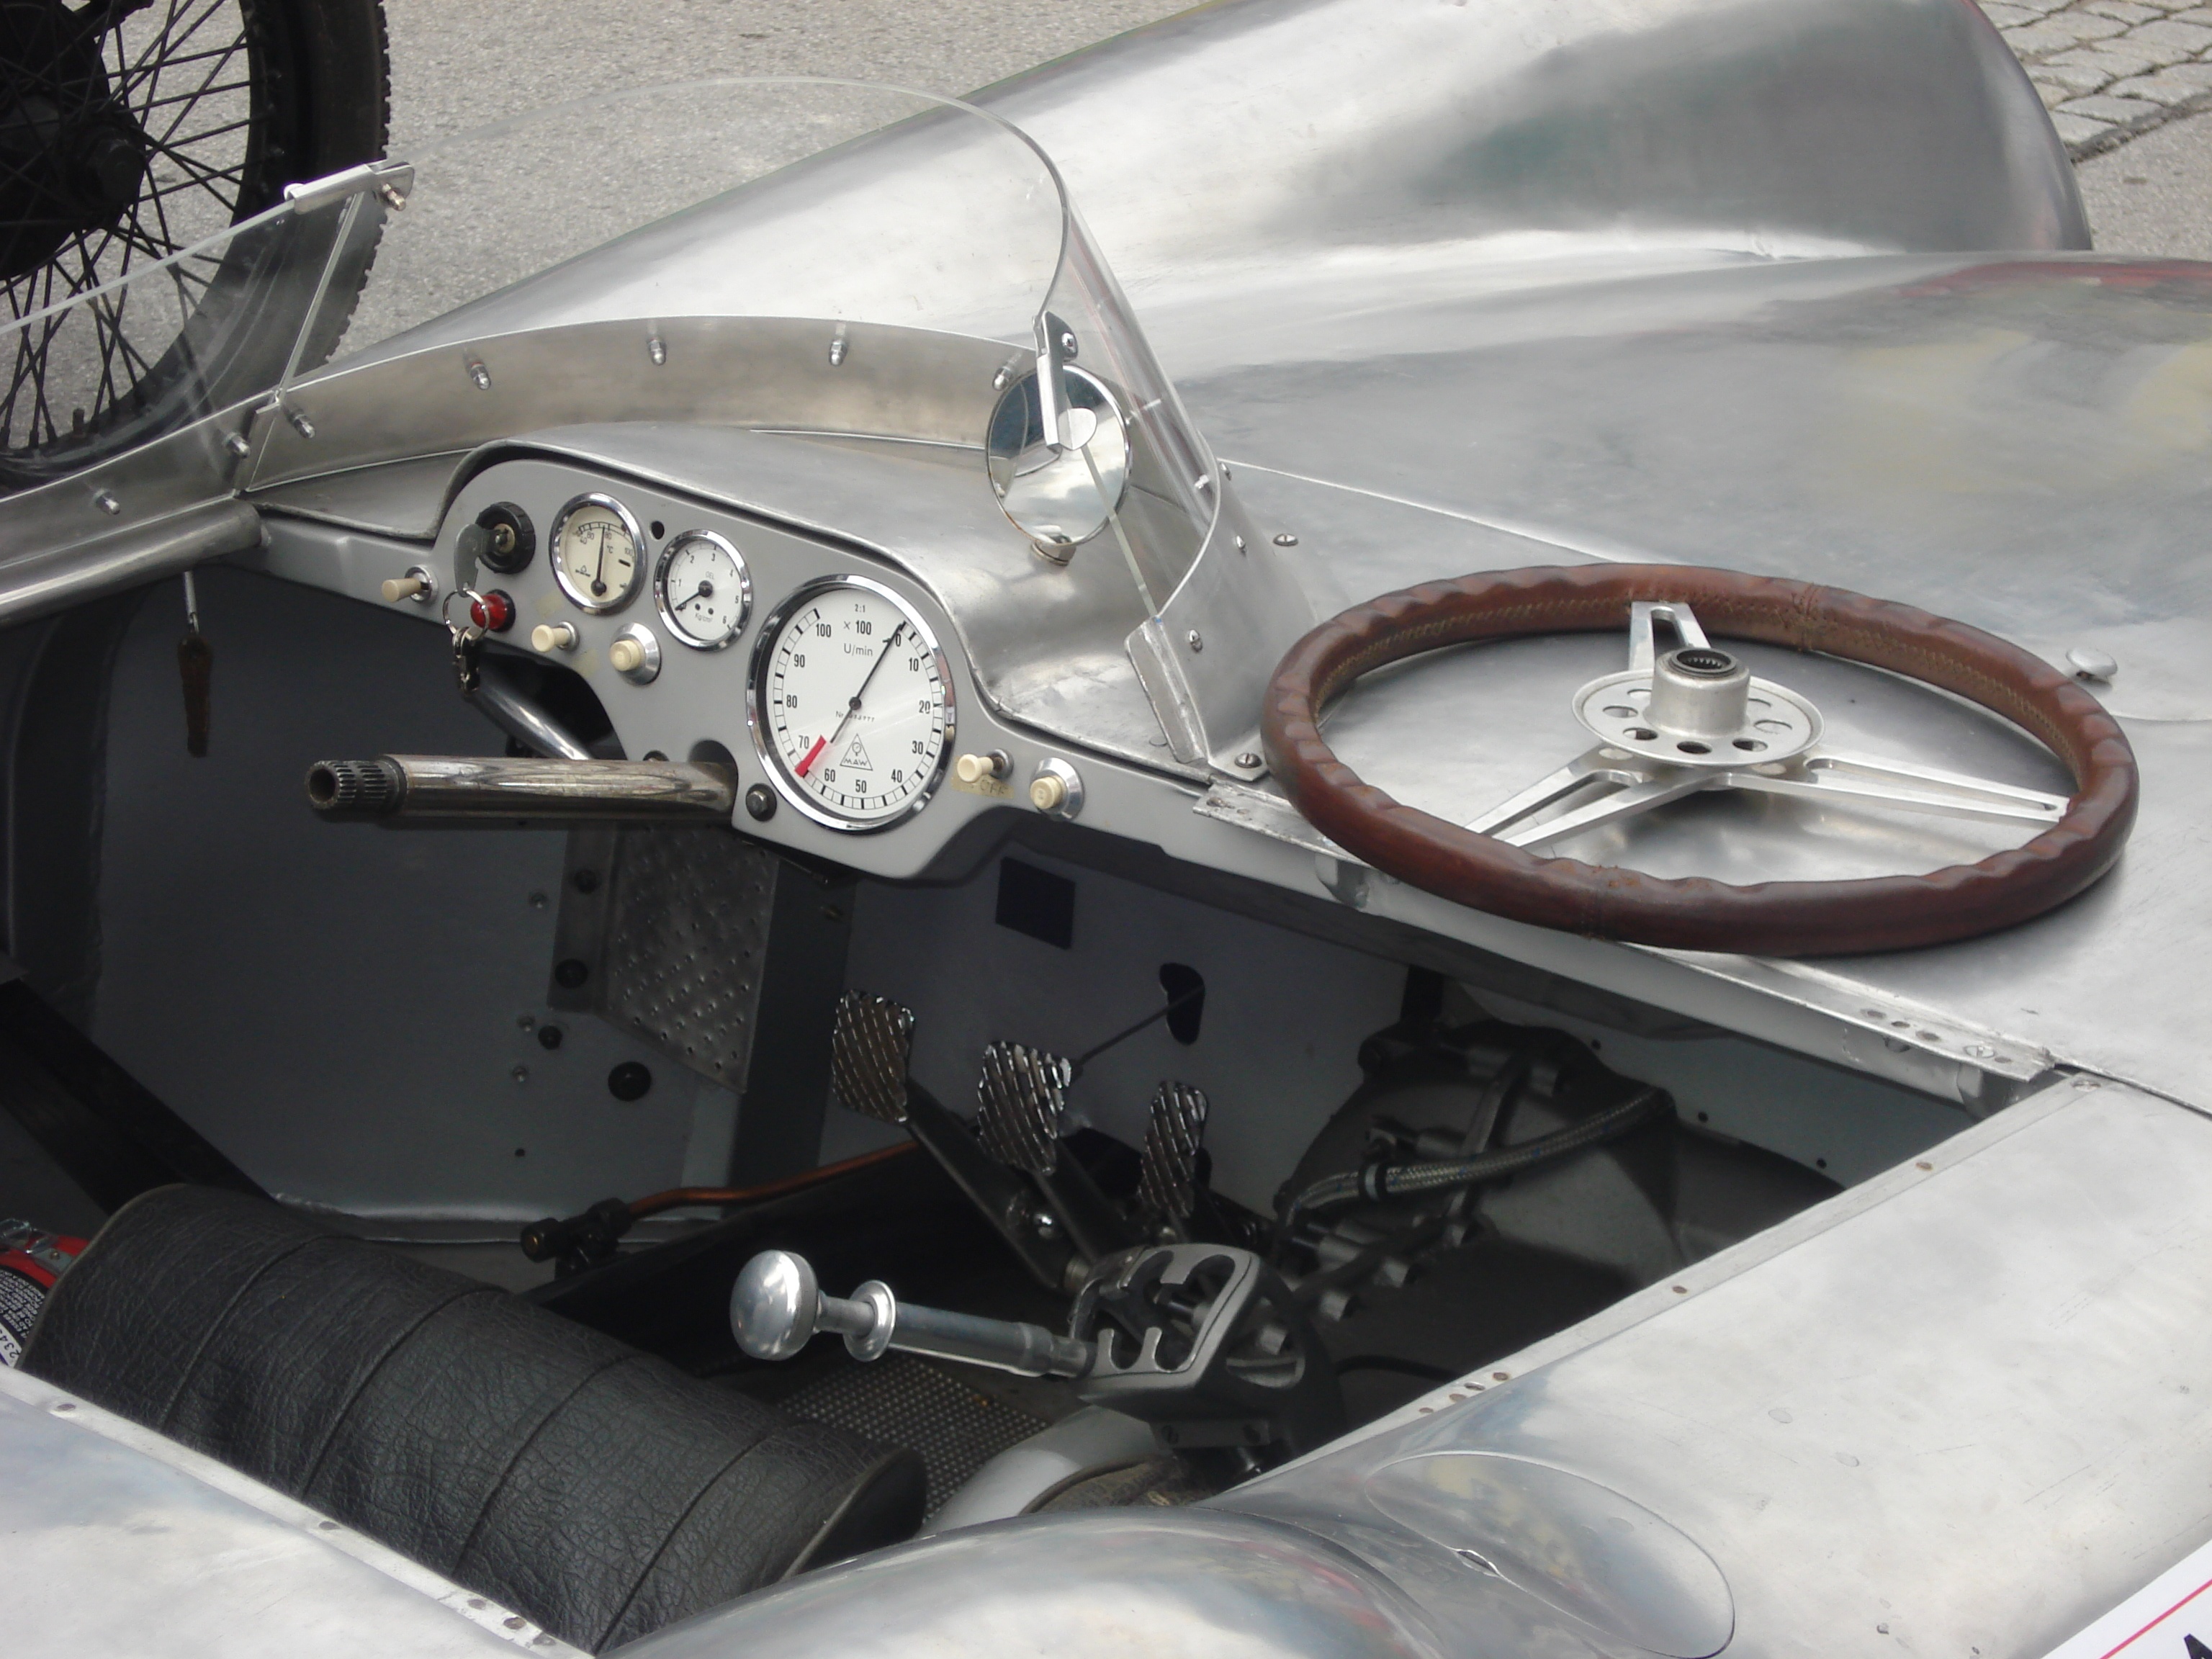
technology, car, vintage, wheel, retro, interior, old, vehicle, metal, auto, steering wheel, speed, leisure, dashboard, speedometer, automotive, sports car, motor vehicle, vintage car, bumper, fun, handlebars, sedan, control, oldtimer, classic, convertible, locomotion, hobby, cult, antique car, throttle, auto detail, land vehicle, operating elements, automobile make, automotive exterior, luxury vehicle